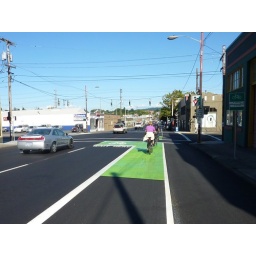
The bike lane was widened by a about a foot recently when the road was resurfaced.